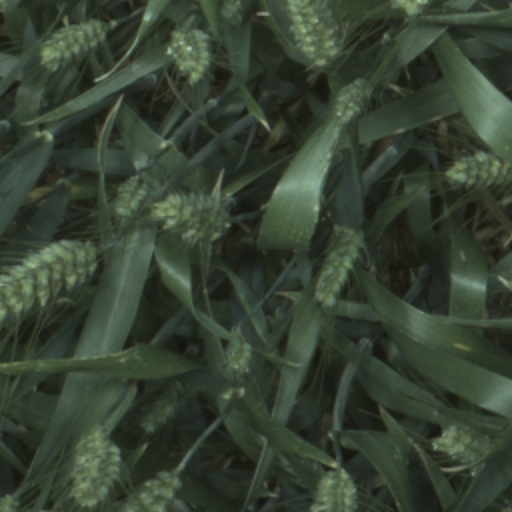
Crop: wheat